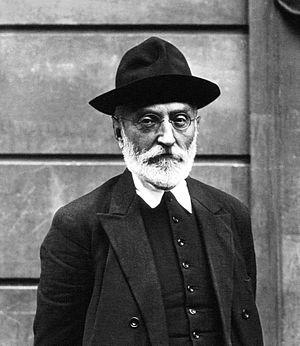
Miguel de Unamuno, romancier, poète, auteur dramatique et philosophe espagnol, en 1925. (Épreuve recadrée_2.)
Miguel de Unamuno, né le 29 septembre 1864 à Bilbao et mort le 31 décembre 1936 à Salamanque, est un poète, romancier, dramaturge, critique littéraire et philosophe espagnol appartenant à la génération de 98.
Le philoséfaradisme est un concept idéologique et un mouvement d'opinion qui émerge en Espagne au milieu du XIXᵉ siècle et qui revendique l'héritage juif de l'Espagne, représenté par les descendants des Juifs séfarades expulsés en 1492 par les Rois catholiques. Ce mouvement vise en outre à se rapprocher de ces Juifs dispersés tout autour du bassin méditerranéen et à les réintégrer dans la culture espagnole et en leur accordant même la nationalité espagnole.